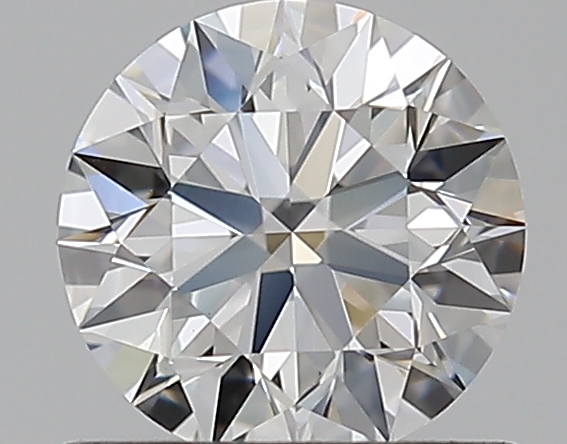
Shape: round
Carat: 0.65
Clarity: VS1
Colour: G
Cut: EX
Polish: EX
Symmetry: EX
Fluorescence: F
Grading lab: GIA
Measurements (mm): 5.53 x 5.55 x 3.45